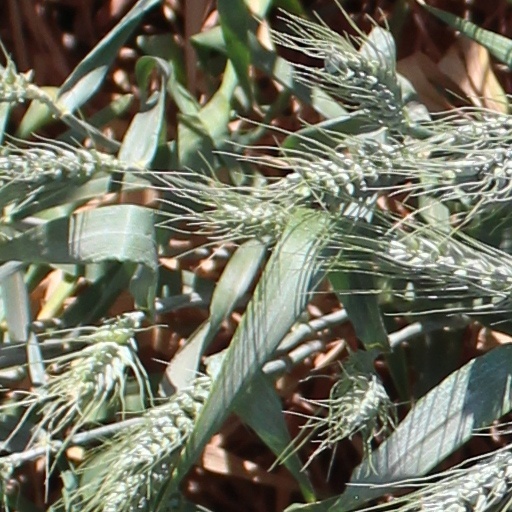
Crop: wheat